Voodoo doll

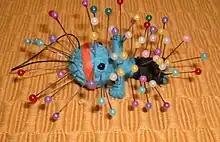
Contemporary voodoo doll, with 58 pins

A voodoo doll is an effigy that is typically used for the insertion of pins. Such practices are found in various forms in the magical traditions of many cultures around the world.